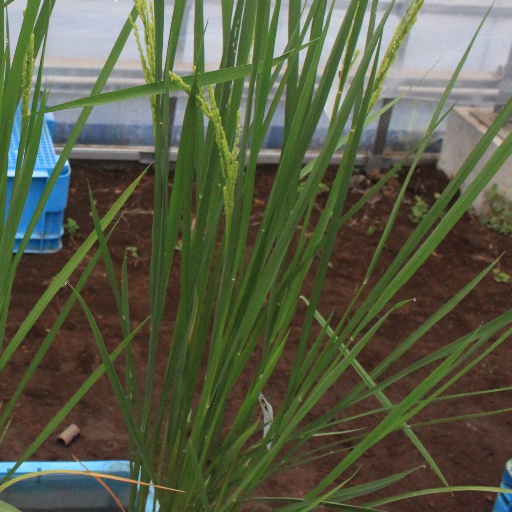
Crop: rice